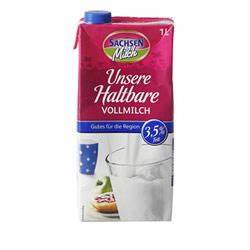
Label: cardboard